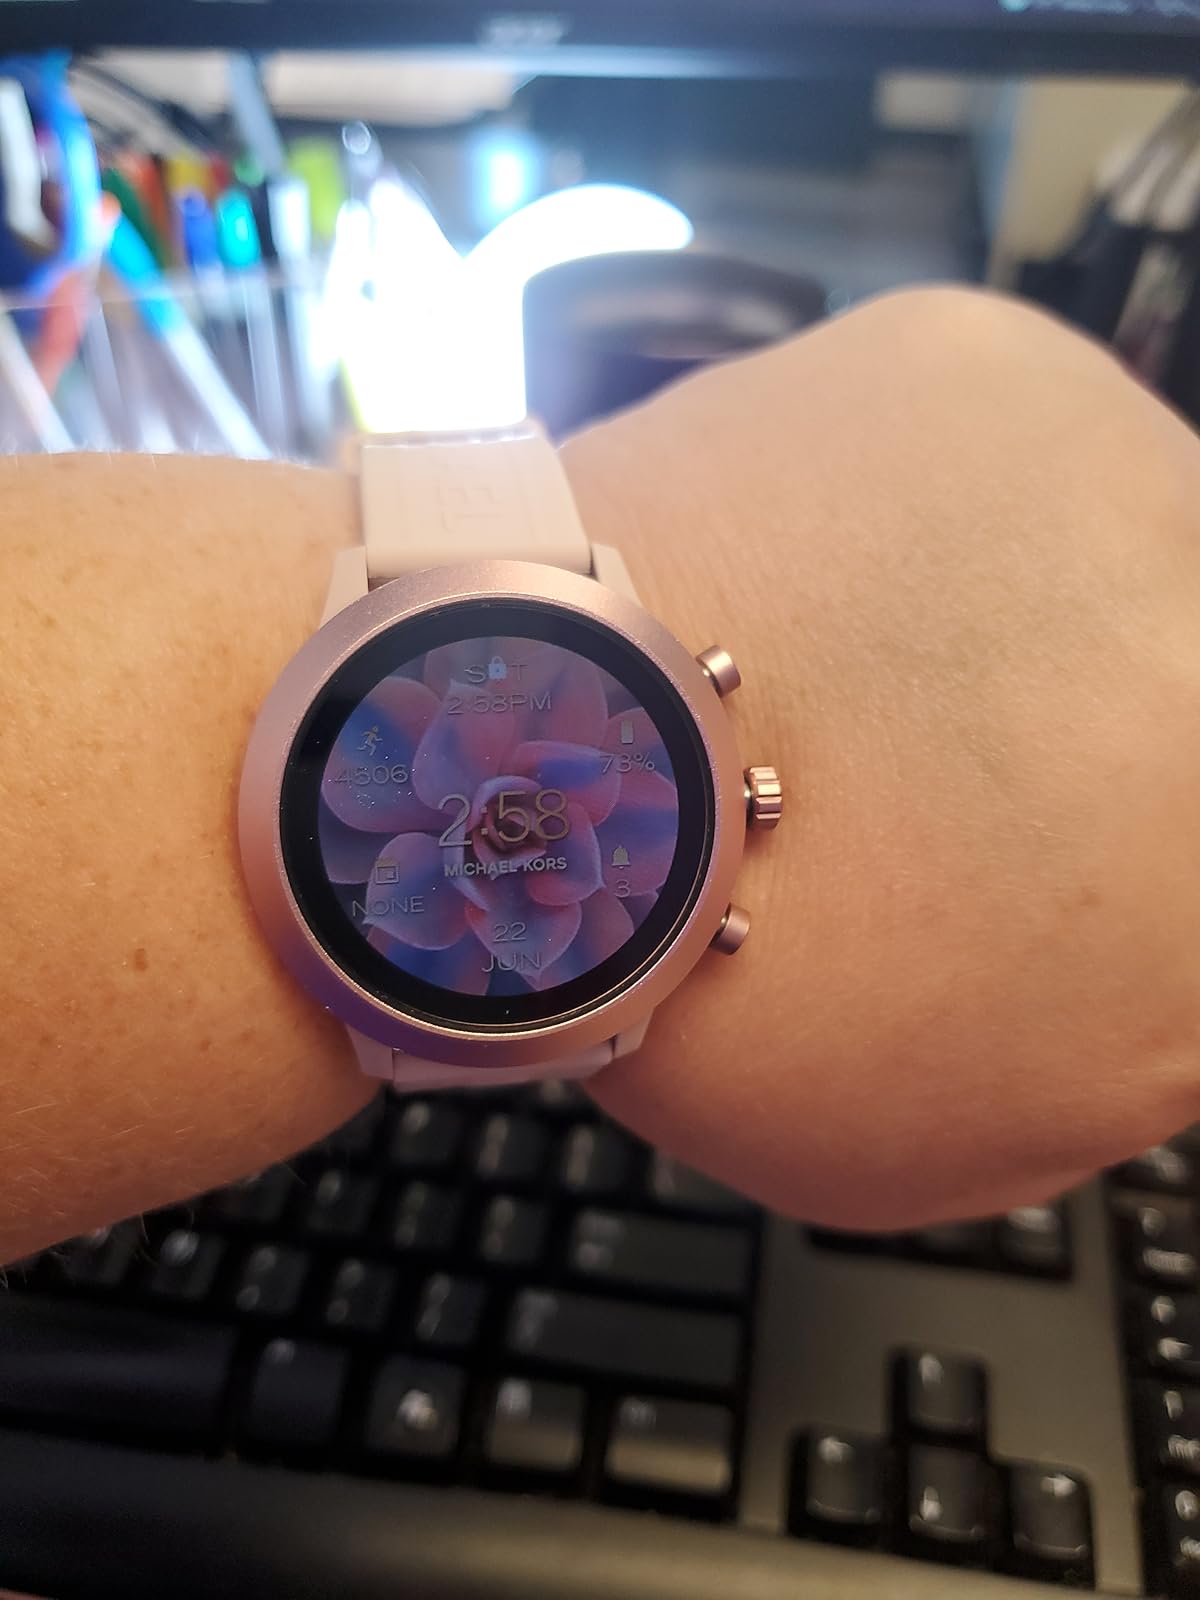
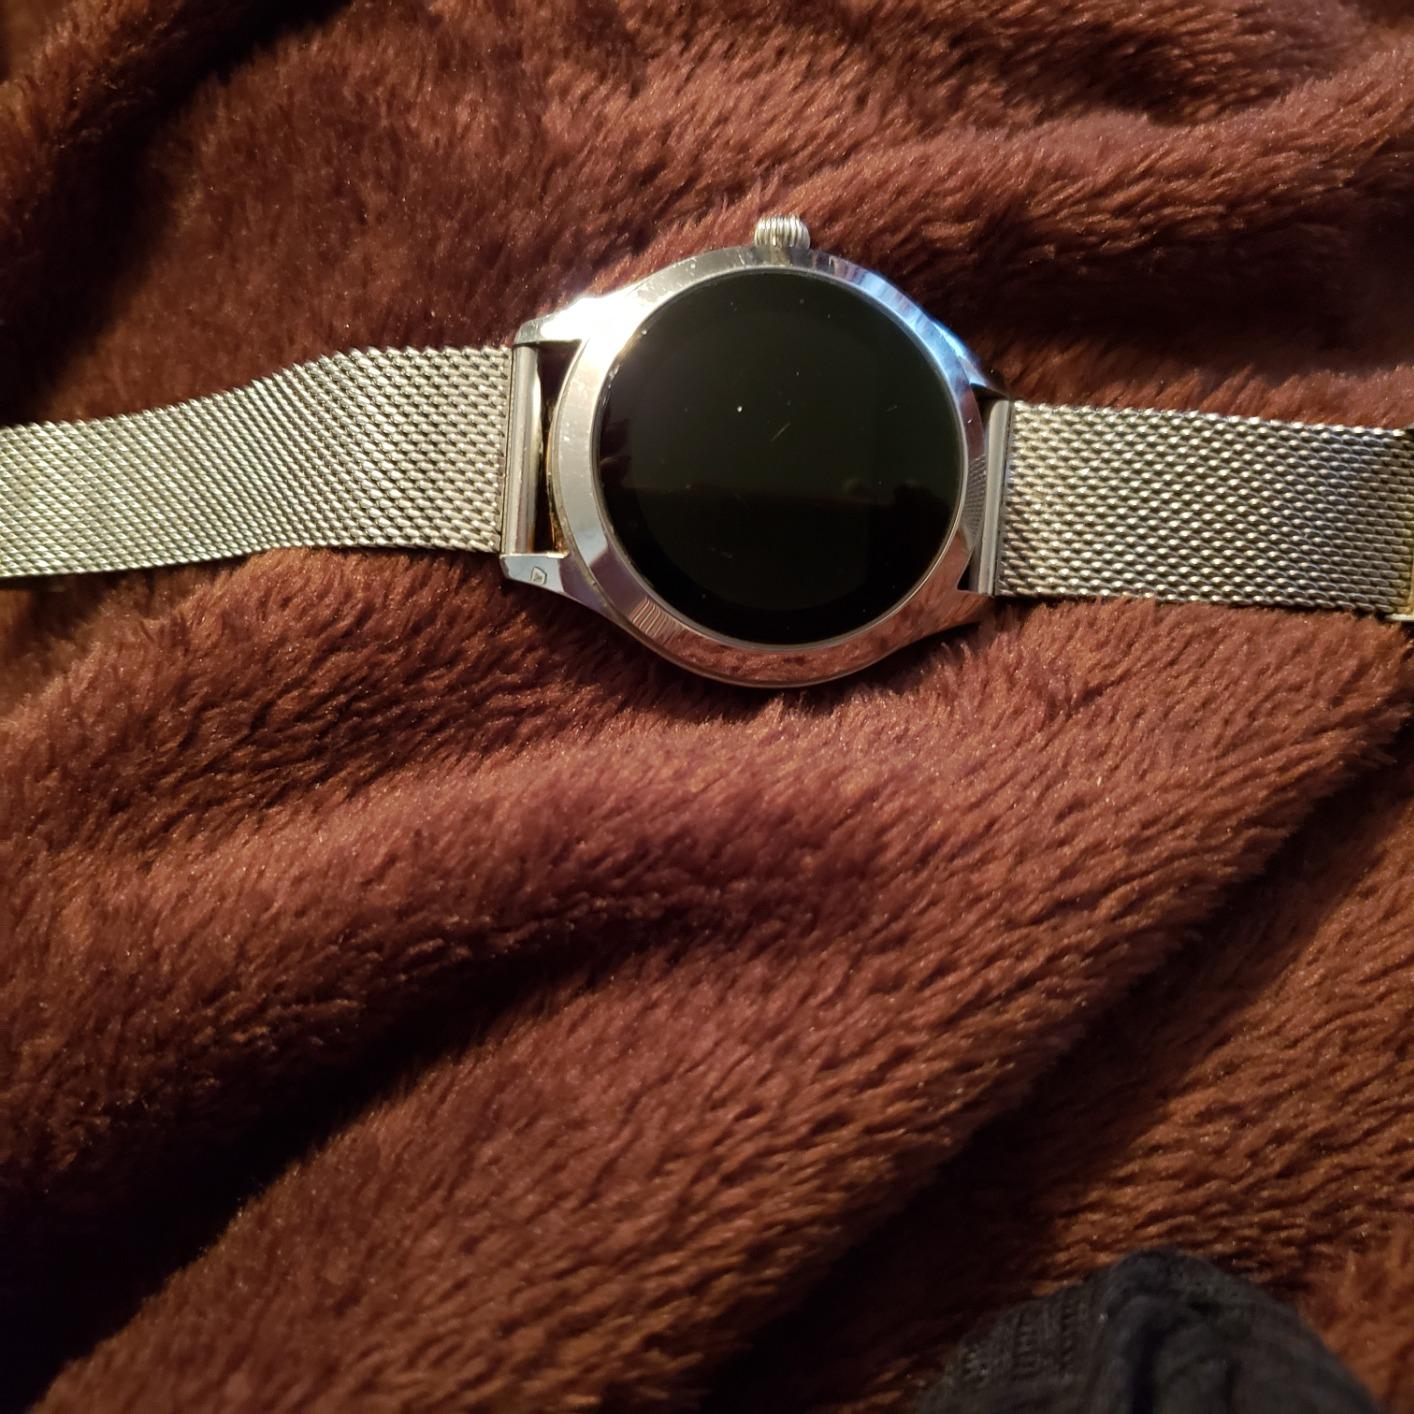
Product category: smartwatch
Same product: no